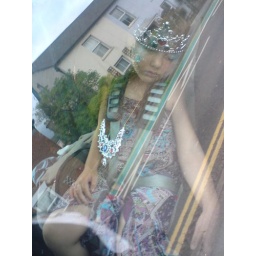
This is my Sister sitting in the Car. It was taken through the car window